Russian 201st Military Base

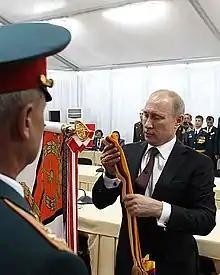
President of Russia Vladimir Putin presenting the base with the Order of Zhukov in the course of a visit on 5 October 2012

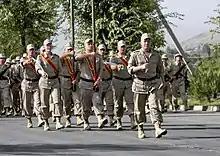
Russian soldiers from the base at the general rehearsal of a military parade in Dushanbe in 2011.

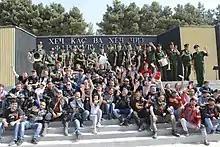
The military band of the base at Victory Park.

On 13 August 2003 the 201st Motor Rifle Division participated in a joint exercise with the Tajik military 10 km southwest of Dushanbe at the Lyaur testing ground.